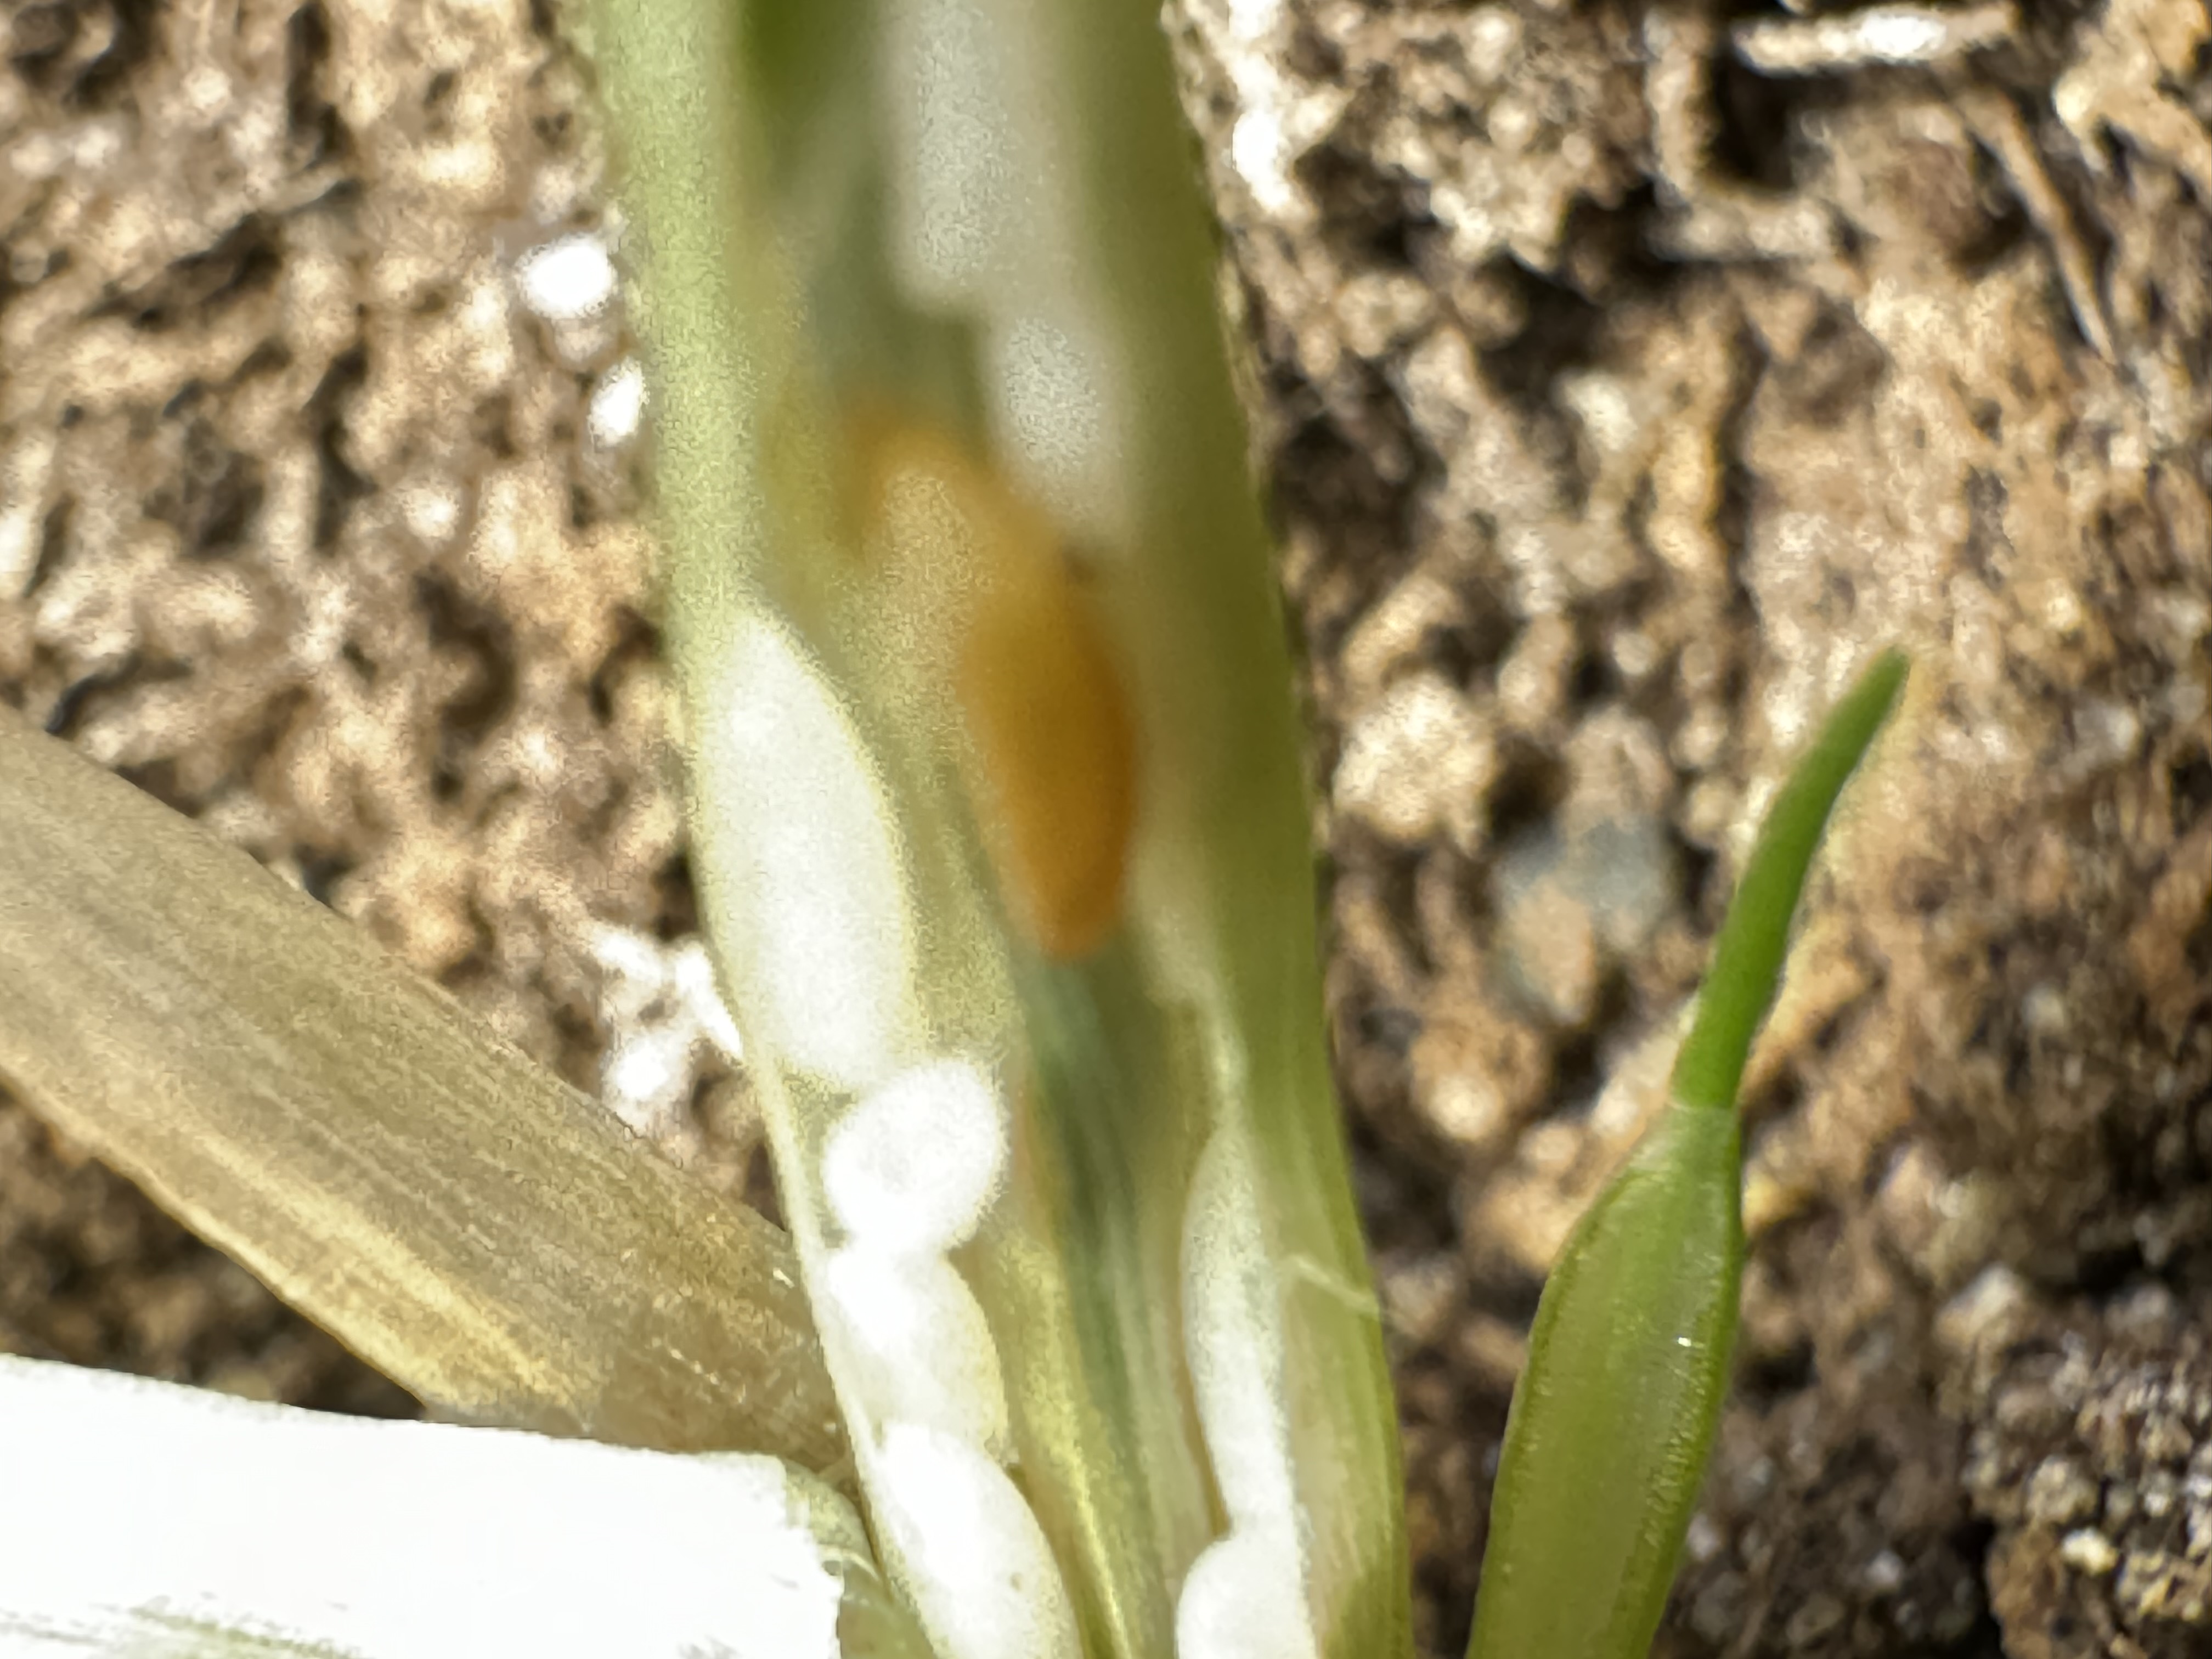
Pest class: hessian_fly